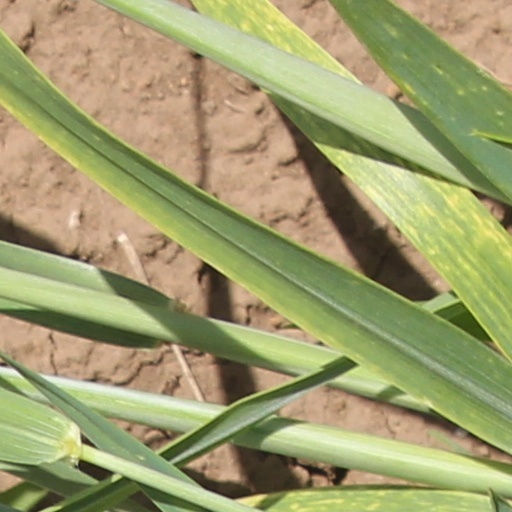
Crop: wheat